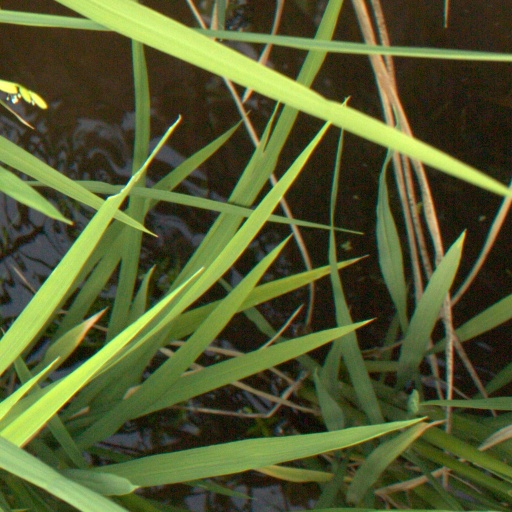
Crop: rice